James I. Roosevelt

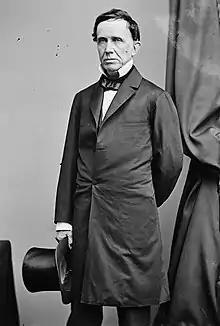

James John Roosevelt, known as James I. (December 14, 1795 – April 5, 1875) was an American politician, jurist, businessman, and member of the Roosevelt family. From 1841 to 1843, he served one term in the U.S. House of Representatives.